Wilding series

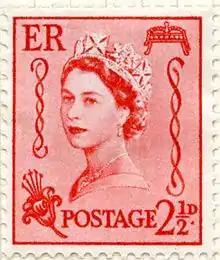
A British regional stamp for Guernsey.

Regional issues (also known as Country Definitives), for Northern Ireland, Scotland, Wales, Guernsey, Jersey and the Isle of Man, were first introduced in 1958. Whilst the Wilding head was common to all stamps the frames differed in that they incorporated regional symbols such as the Scottish thistle or the Welsh dragon. The stamps remained in use longer than the national Wildings. The Guernsey and Jersey stamps were withdrawn in 1969 when these islands became postally independent; the others at decimalisation. Due to this extended life later issues had no watermark – mirroring the Machins. Otherwise technical details are as for the national Wilding issues.